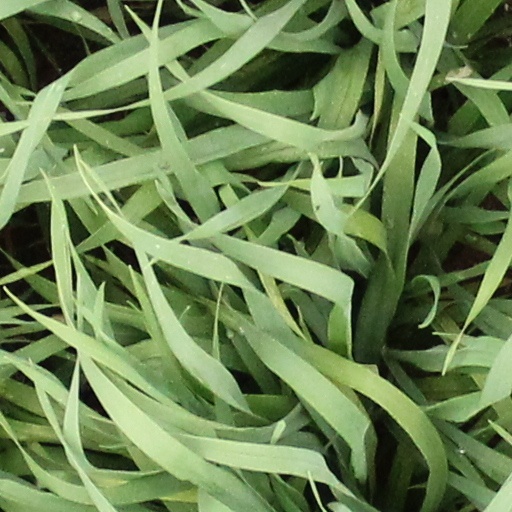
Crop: wheat